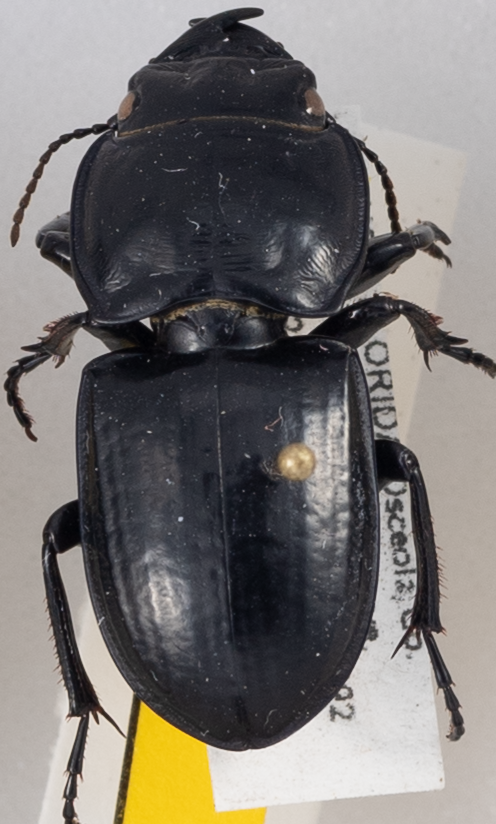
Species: Pasimachus sublaevis
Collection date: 2018-03-27
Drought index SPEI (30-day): -2.09
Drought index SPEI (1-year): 0.128
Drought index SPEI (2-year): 0.004